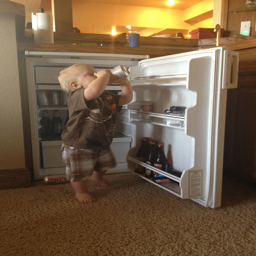
A child standing in front of a small refrigerator drinking a beverage.

A toddler drinking from a can by a mini fridge.
a small child drinking something in front of an open refrigerator
A baby drink a beverage retrieved from a mini fridge
A baby got into a little refrigerator and is trying to drink a soda from the can.